Keyboard layout

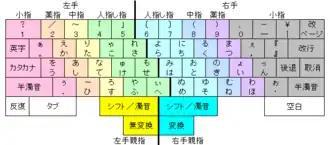
The "Thumb-shift" layout. There are multiple legends and the two modifying keys. "" means , "" means , "" means , and "" means keys.

The JIS standard layout includes Japanese kana in addition to a QWERTY style layout. The shifted values of many keys (digits, together with ) are a legacy of bit-paired keyboards, dating back to ASCII telex machines and terminals of the 1960s and 1970s.